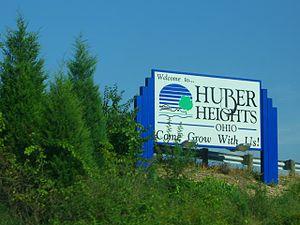
Huber Heights est une ville située dans les comtés de Montgomery, Miami et Greene, dans l’État de l’Ohio, aux États-Unis. Sa population s’élevait à 38 101 habitants lors du recensement de 2010, estimée à 38 019 habitants en 2016.